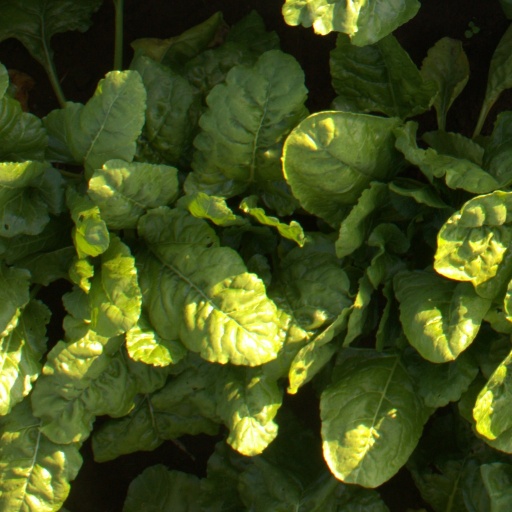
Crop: sugar beet